New Mexico State Road 53

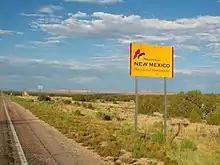
NM 53 eastbound near the Arizona border.

State Road 53 (NM 53) is a state highway in the US state of New Mexico. Its total length is approximately . NM 53's western terminus is a continuation as Arizona State Route 61 (AZ 61) at the Arizona border west-southwest of Zuni, and the eastern terminus at NM 122 in the village of Grants.